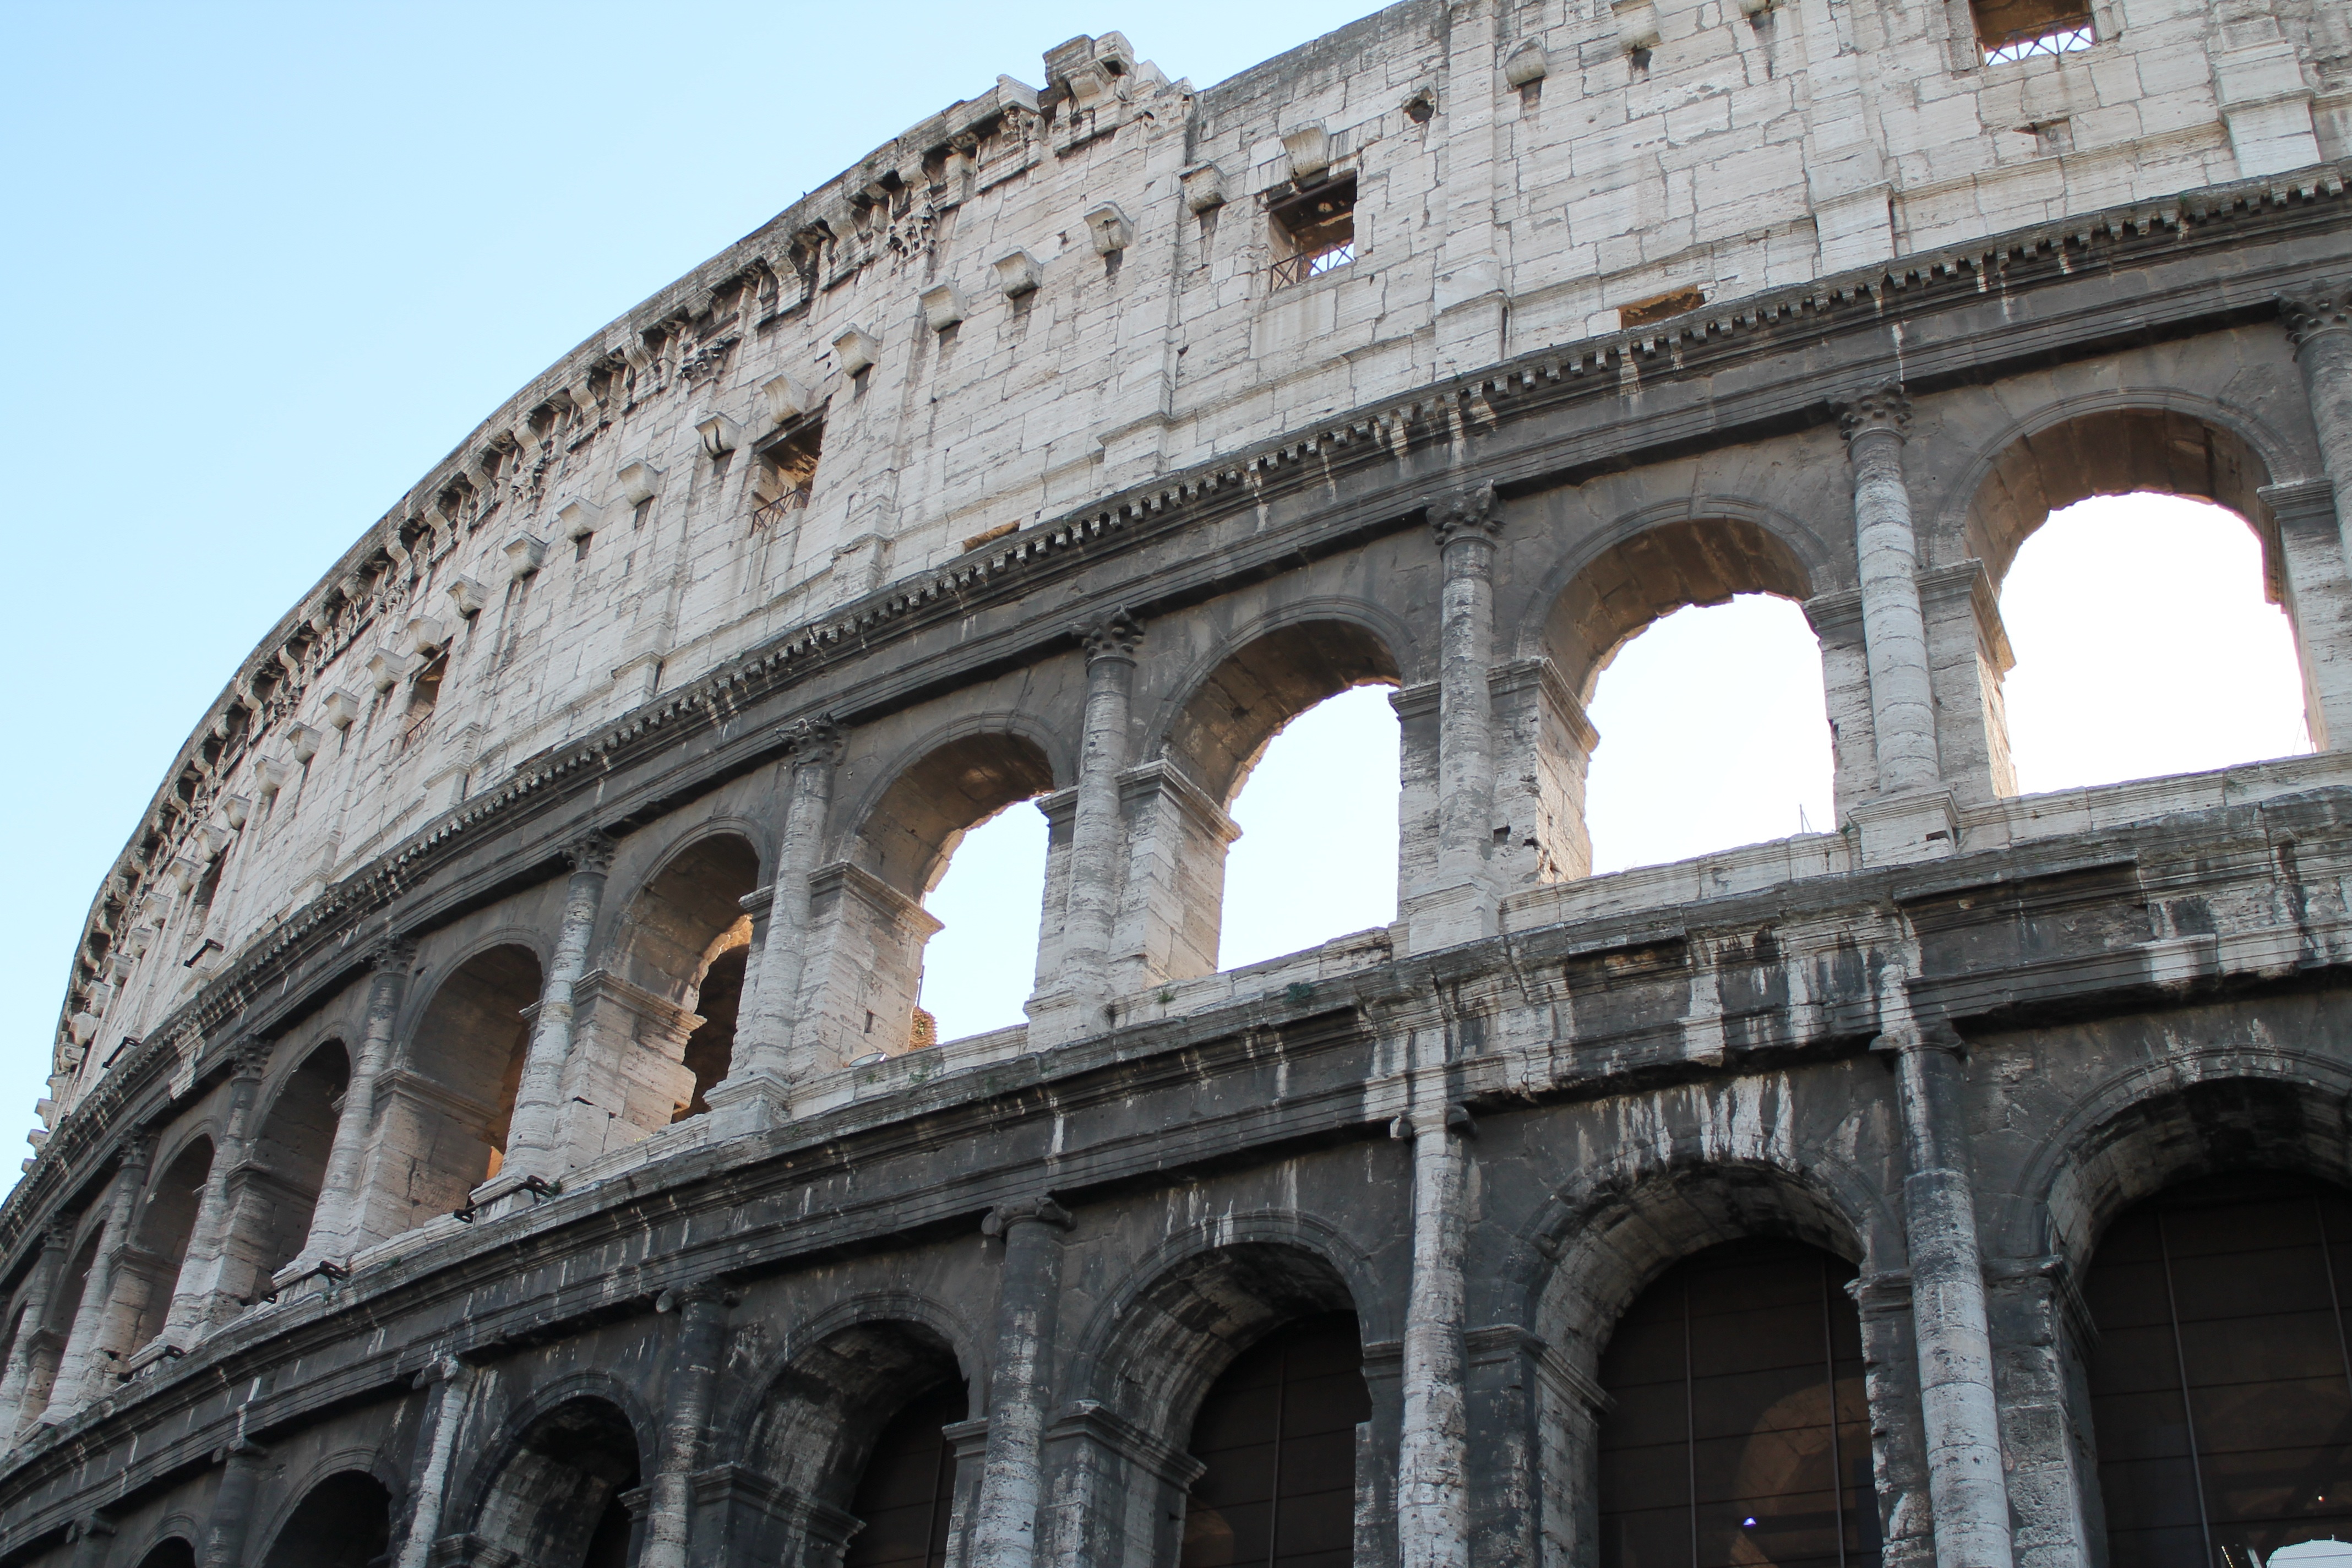
architecture, structure, monument, arch, landmark, facade, tourism, colosseum, rome, amphitheatre, romano, arc, arcade, basilica, ancient rome, triumphal arch, ancient history, human settlement, ancient roman architecture